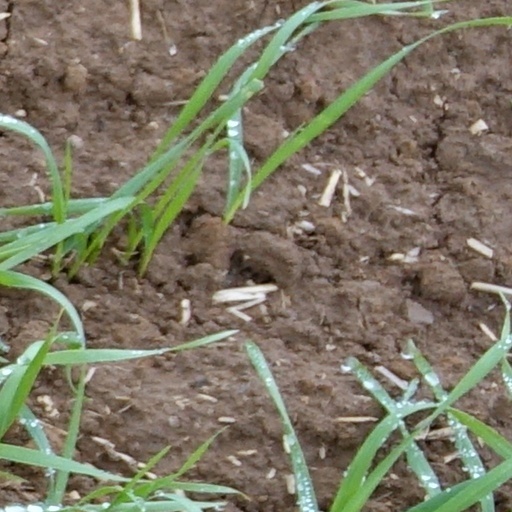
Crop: wheat